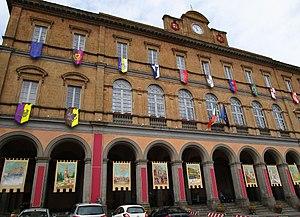
Les contrade de la ville de Sienne, région de Toscane, Italie, constituent des regroupements culturels de quartiers médiévaux de la ville.